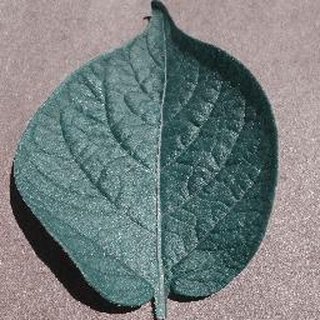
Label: healthy_potato